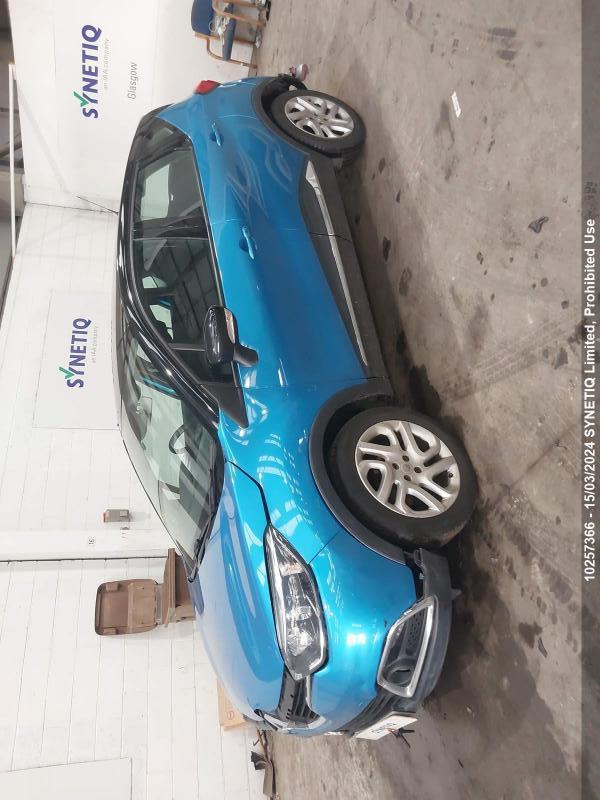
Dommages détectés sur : pare-choc avant, aile avant gauche, porte avant gauche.
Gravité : mineur